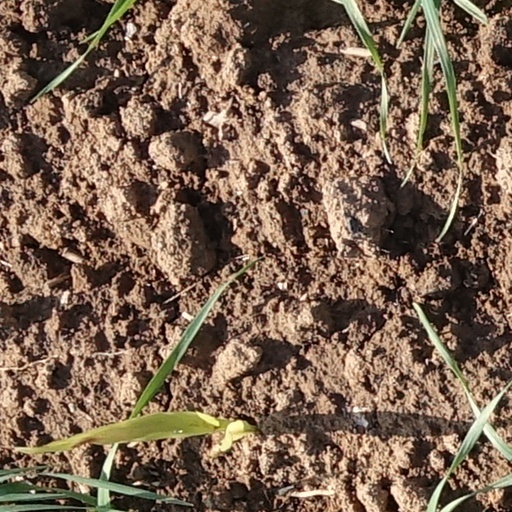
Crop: wheat